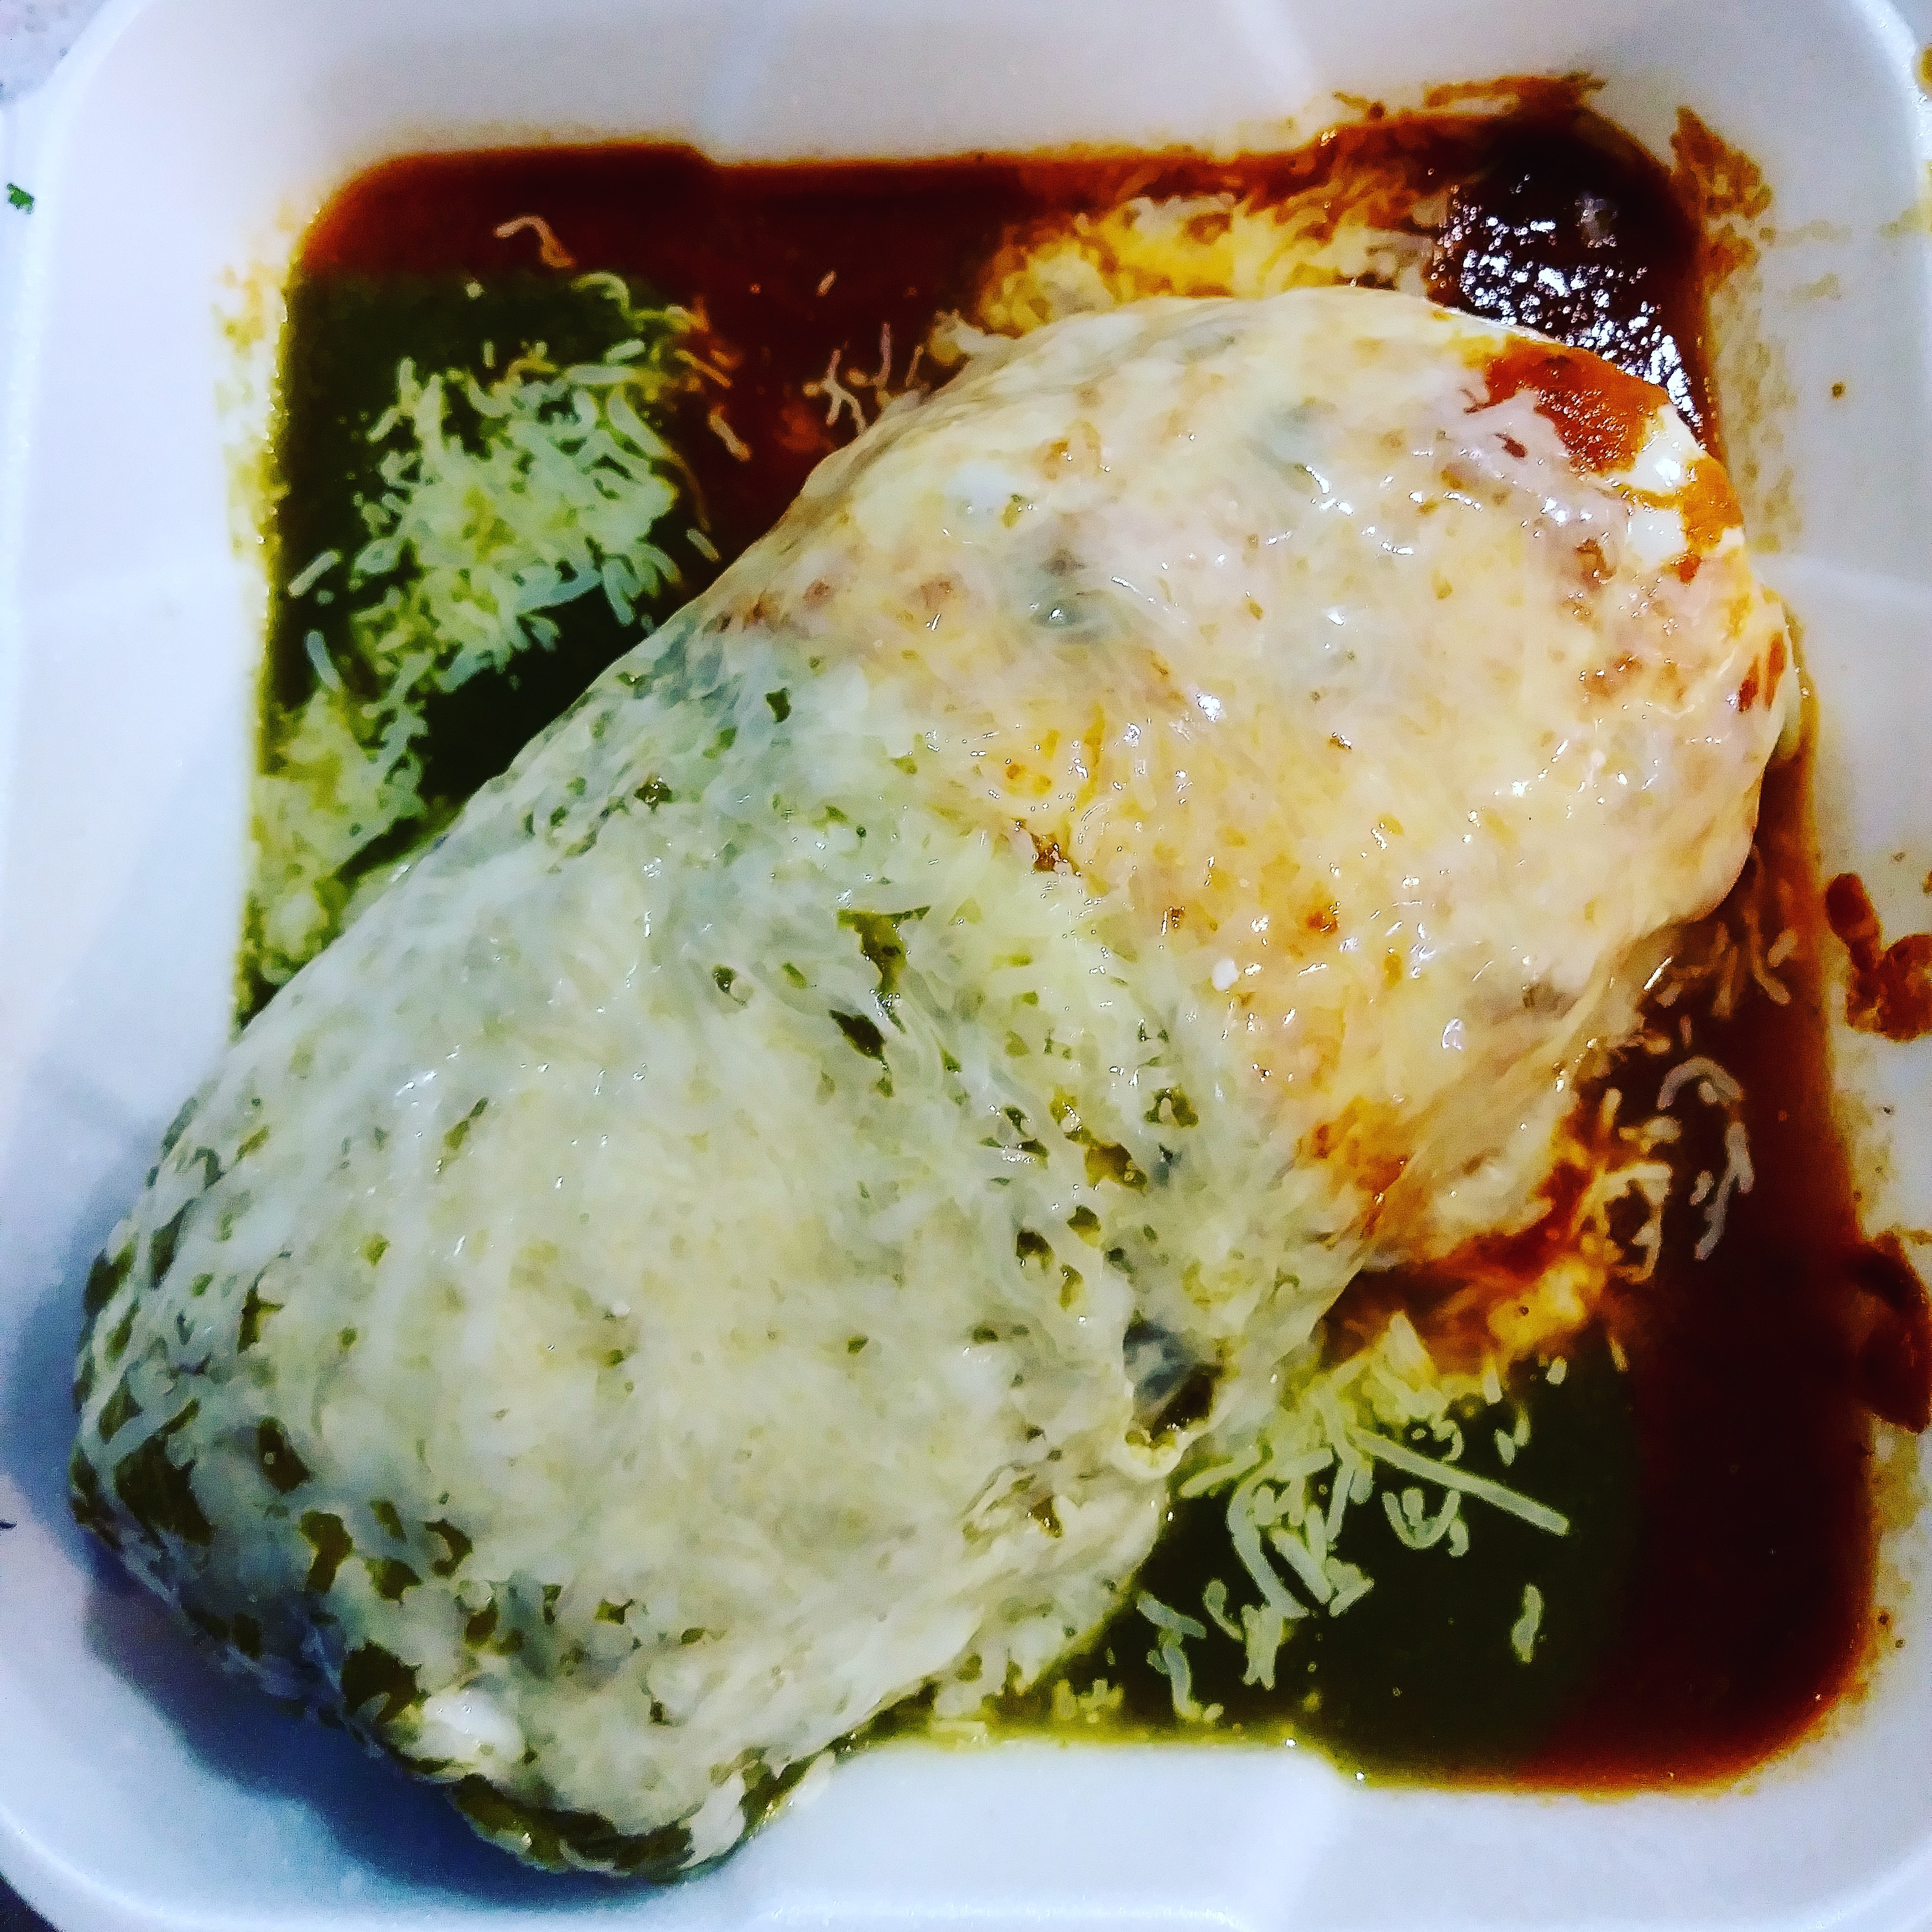
food, dish, cuisine, meal, fried food, recipe, vegetarian food, leaf vegetable